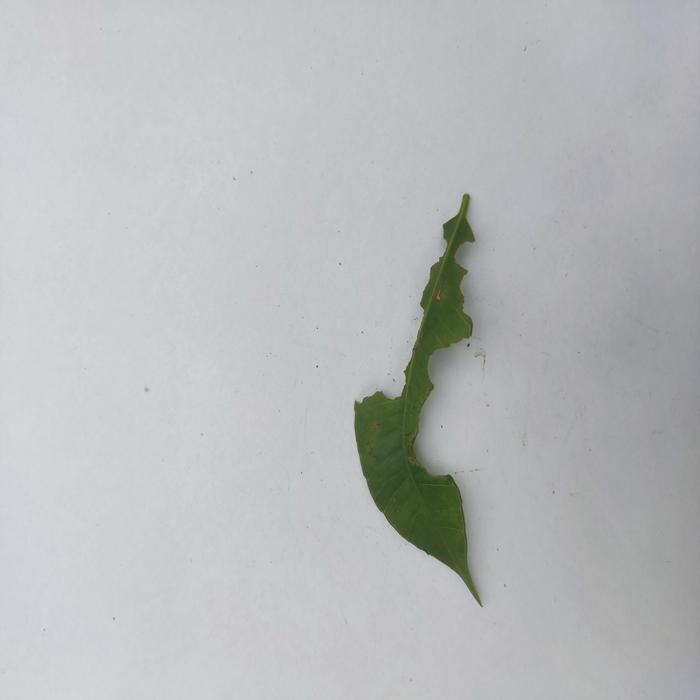
Crop: Hog Plum
Leaf condition: Caterpillars_Infestation